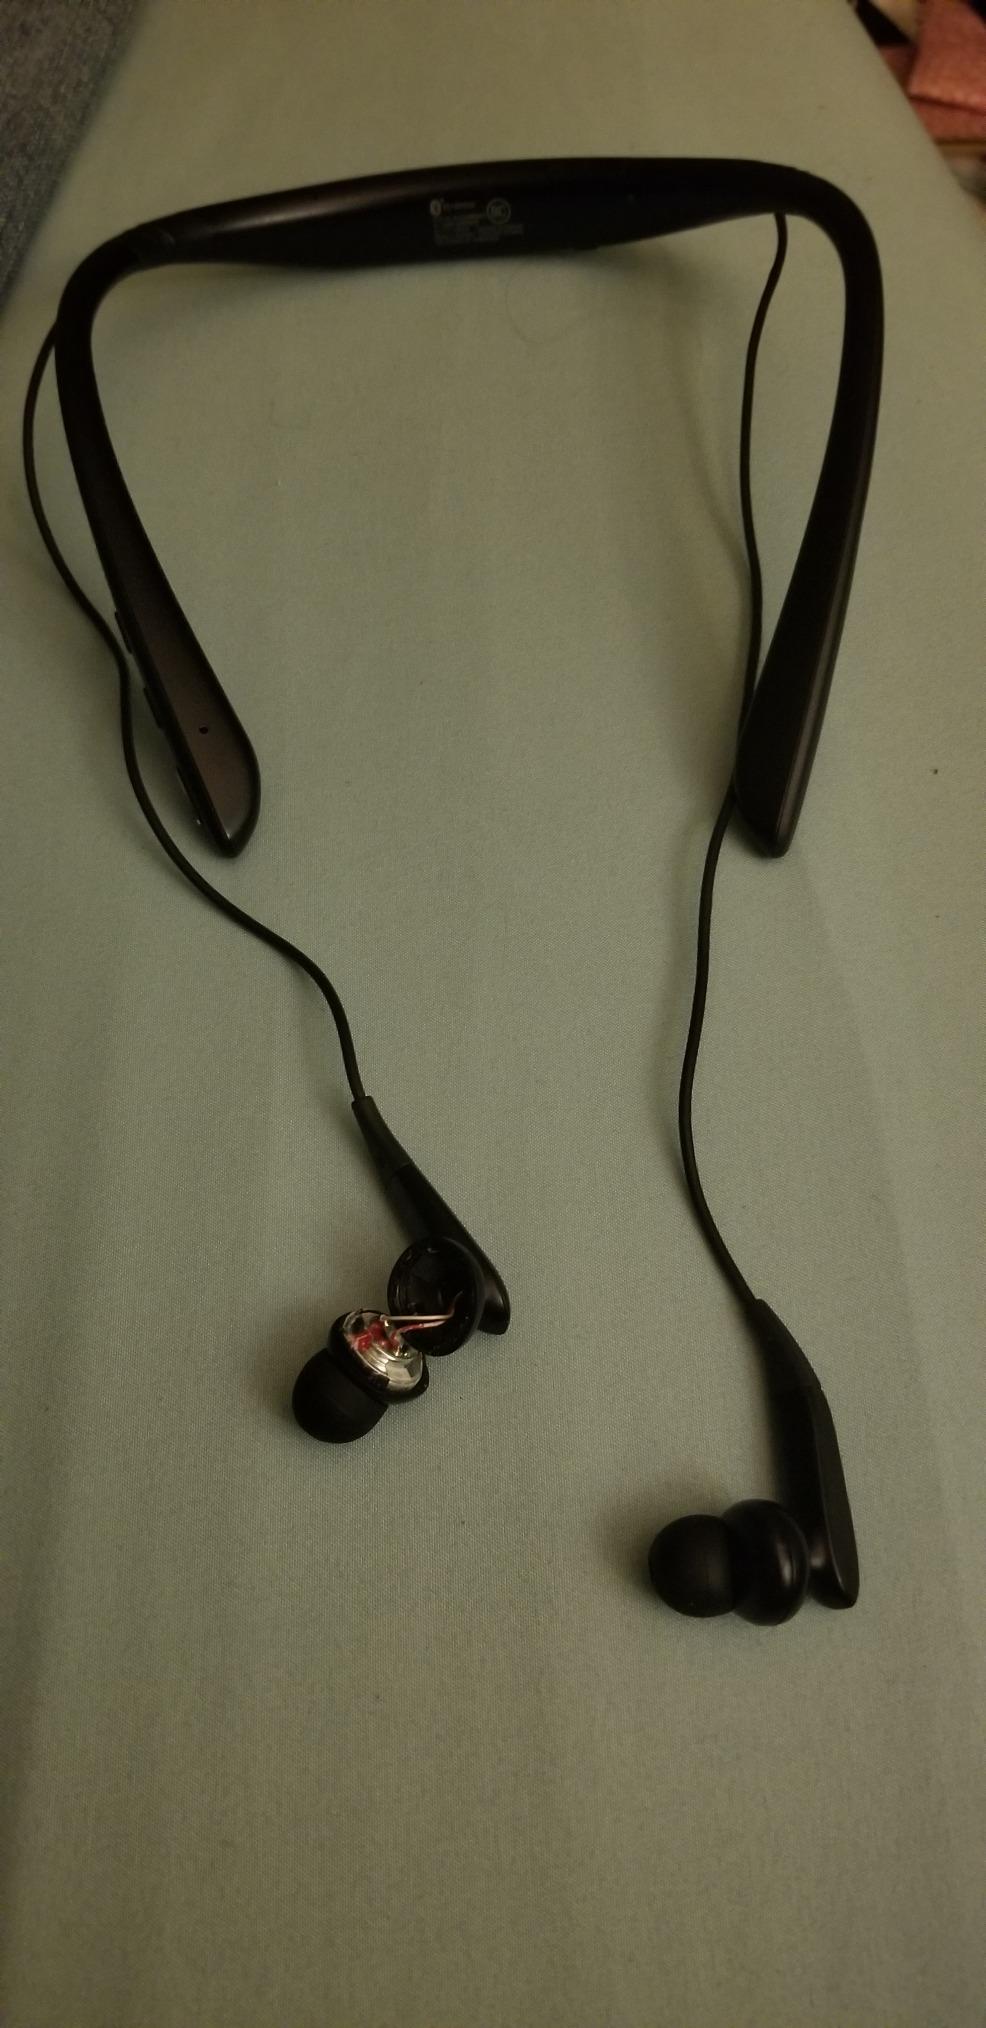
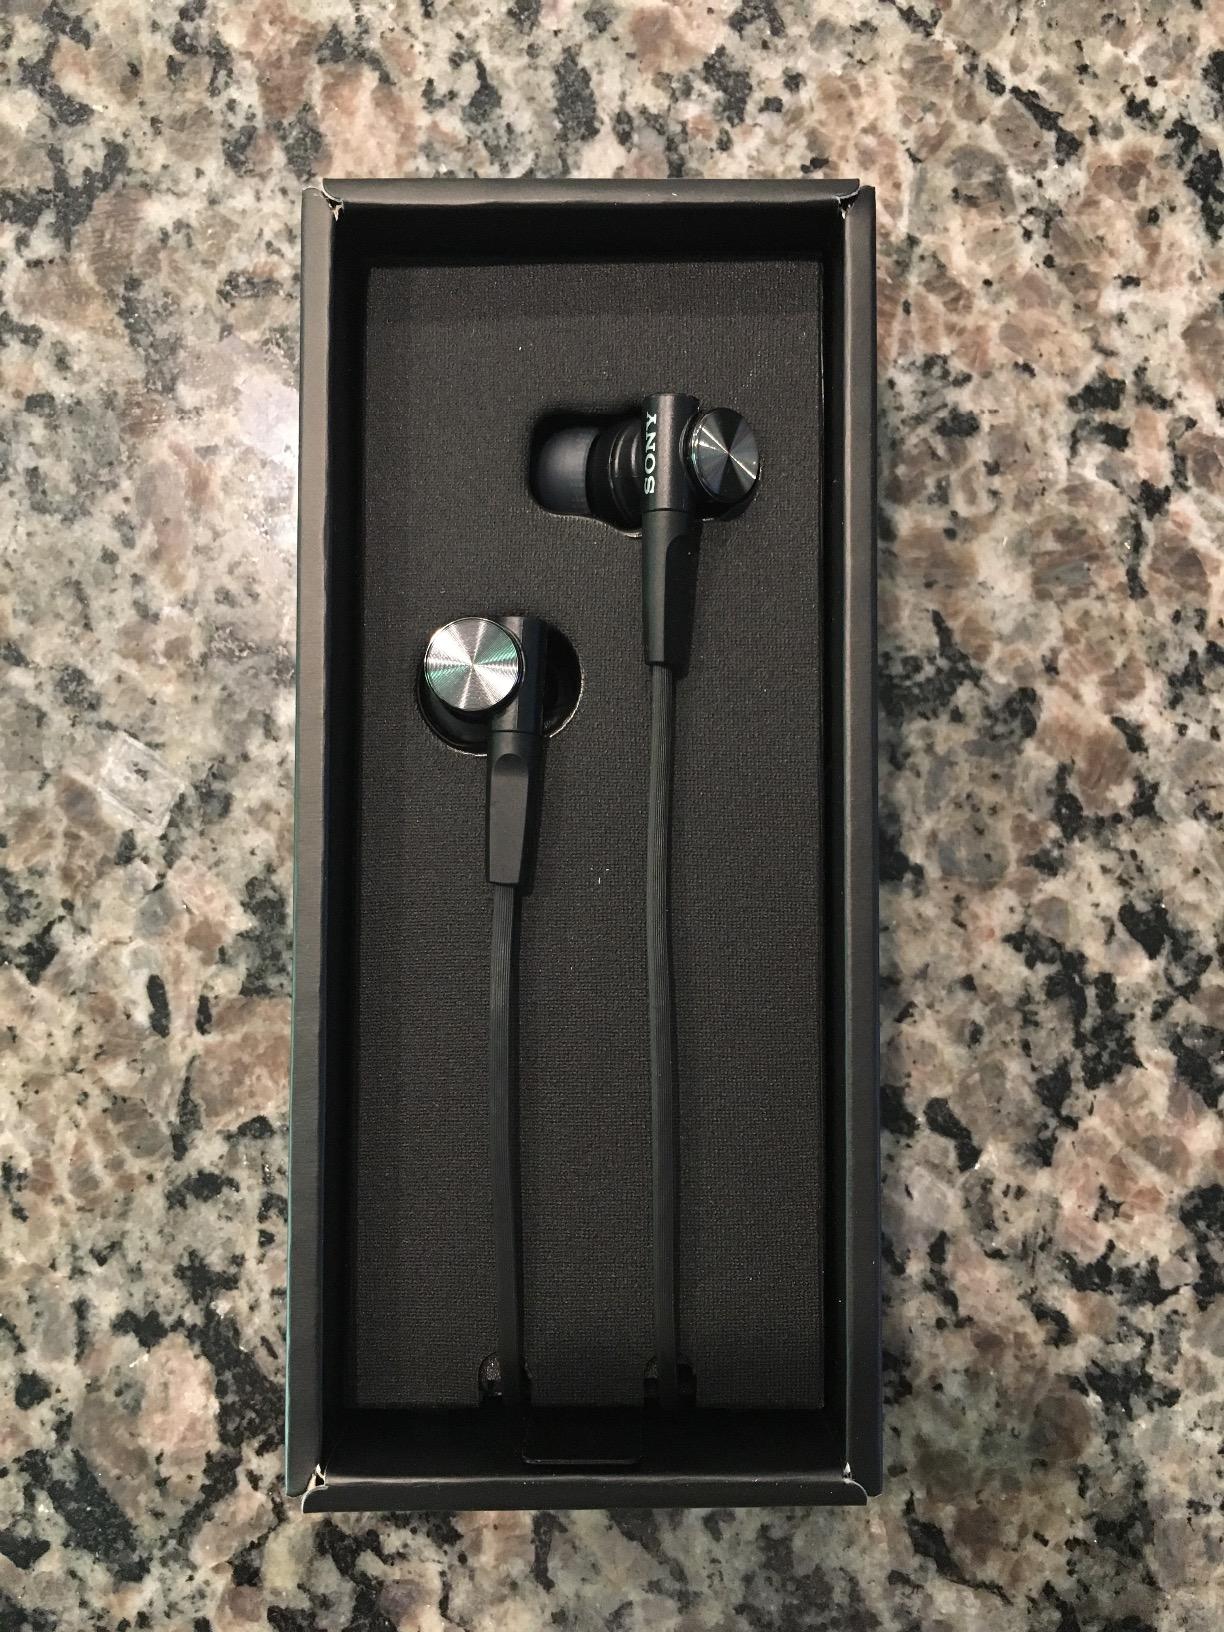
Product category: headphones
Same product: no